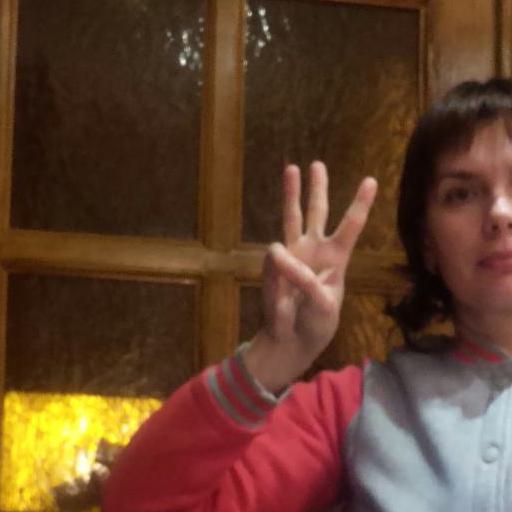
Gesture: three